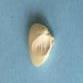
Maize quality: Good